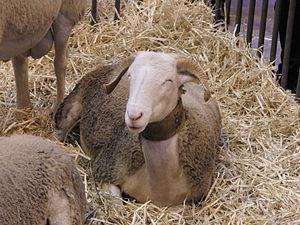
Brebis tarasconnaise - Salon international de l'agriculture 2011, Paris, France